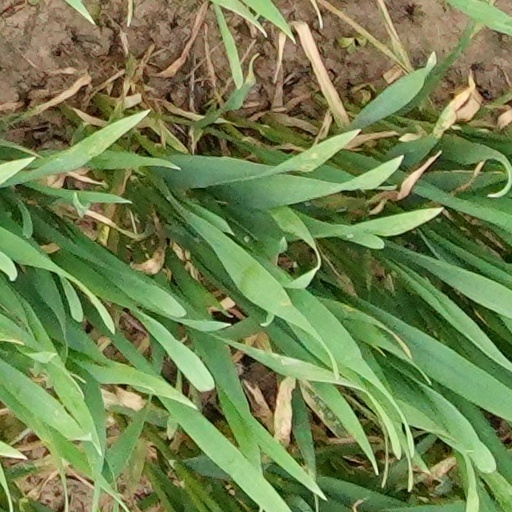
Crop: wheat